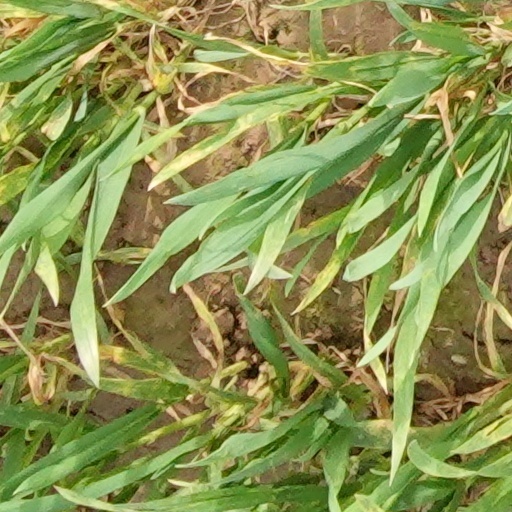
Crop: wheat